93rd Air-Ground Operations Wing

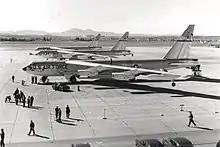
Three B-52Bs of the 93d Bomb Wing prepare to depart Castle Air Force Base, Calif., for their record-setting round-the-world flight in 1957

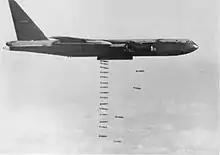
A B-52D drops 500 pound bombs

SAC assigned its first Boeing B-52 Stratofortress to the wing in June 1955. The wing was redesignated the 93d Bombardment Wing, Heavy on 1 February 1955 in anticipation of the arrival of the B-52. Its B-52Bs were initially used for crew training. The wing was declared combat ready with the B-52 on 12 March 1956, but became nonoperational two months later when a second squadron began to equip with Stratofortresses. It became operational again on 26 June 1957, when its mission became primarily crew training.